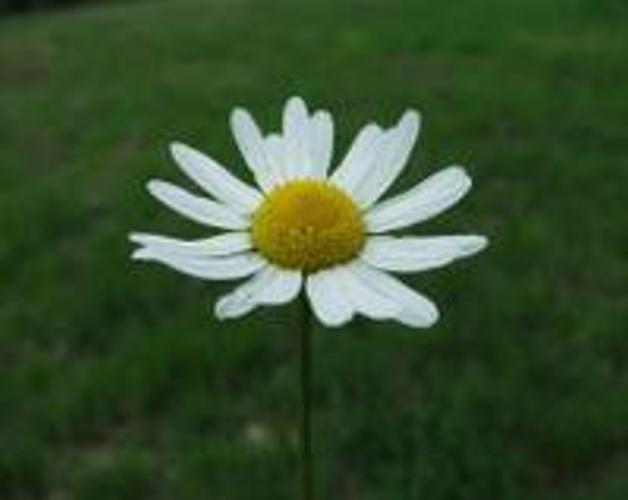
Flower: Daisy